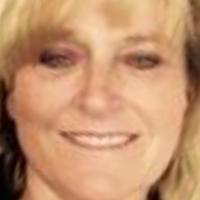
Age group: age 56-65